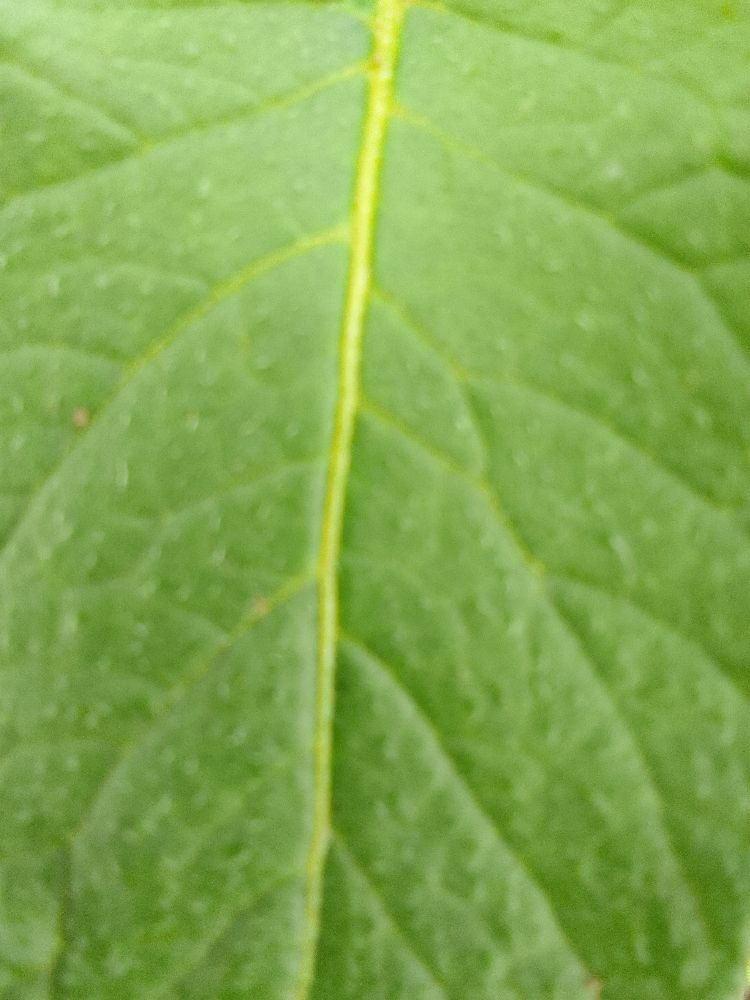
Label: Healthy